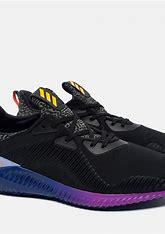
Brand: Adidas
Model: Alphabounce